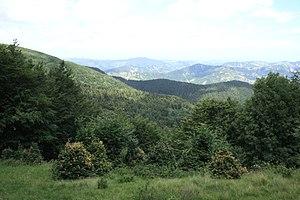
Les forêts décidues d'altitude des Apennins forment une écorégion terrestre du WWF. Celle-ci fait partie du biome des forêts de feuillus et forêts mixtes tempérées dans l'écozone paléarctique.